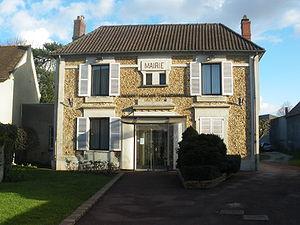
Mairie des Molières
Les Molières est une commune française située à vingt-neuf kilomètres au sud-ouest de Paris dans le département de l'Essonne en région Île-de-France.